Glan Valley Railway

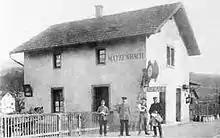
Eisenbach-Matzenbach station (formerly "Matzenbach") in 1912

On 1 January 1909, the Glan Valley Railway was absorbed into the Royal Bavarian State Railways, along with the other railway lines in the Palatinate.